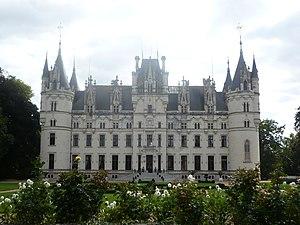
Façade du château de Challain-la-Potherie
Le Don est une rivière française qui coule avant tout dans le nord du département de la Loire-Atlantique ainsi qu'en Ille-et-Vilaine et en Maine-et-Loire, dans les deux régions Pays de la Loire et Bretagne. C'est un affluent de la Vilaine en rive gauche.
René Hodé, né le 24 mai 1811 à Marans près de Segré en Maine-et-Loire, mort le 18 octobre 1874 à Angers, est un architecte angevin de style néo-gothique, grand maître du style Troubadour, connu principalement pour la construction du château de Challain-la-Potherie.
Cet article recense les monuments historiques du nord de Maine-et-Loire, en France.